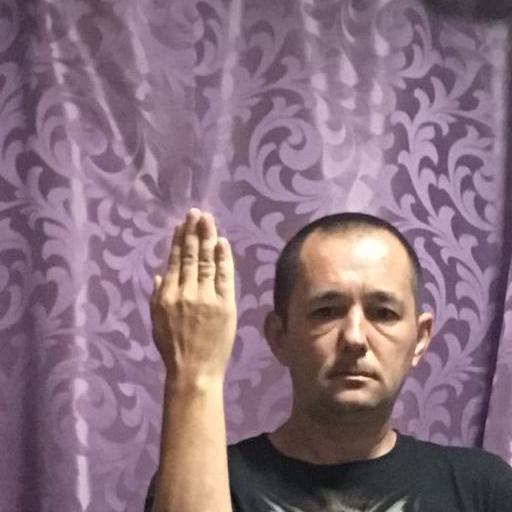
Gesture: stop_inverted